Kostelec nad Labem

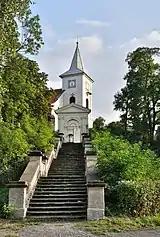
Church of Saint Martin

Kostelec nad Labem is located on the railway line Neratovice–Čelákovice.